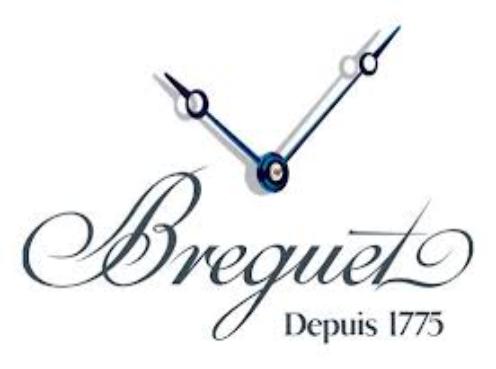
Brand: Breguet
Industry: Electronic